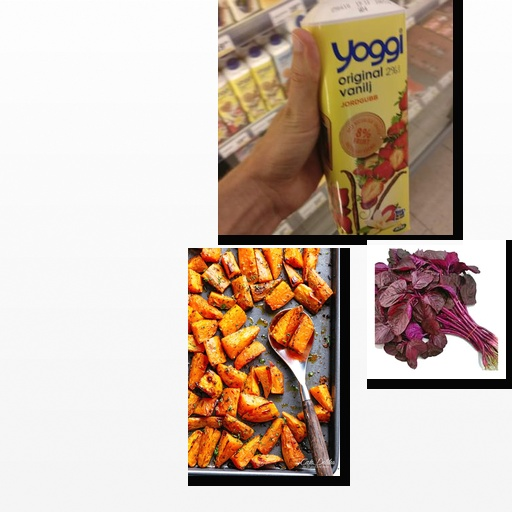
Food items: amaranth, sweet_potato, strawberry_yoghurt